ATB (DJ)

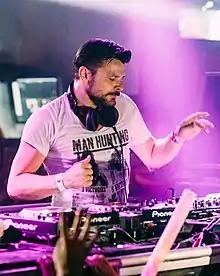
Tanneberger in 2015

André Tanneberger (born 26 February 1973), better known by his stage name ATB, is a German DJ and producer of trance music. According to the official world DJ rankings governed by "DJ Magazine", ATB was ranked No. 11 in 2009 and 2010, and No. 15 in 2011. In 2011, he was ranked as world No. 1 according to "The DJ List". He is best known for his 1998 single "9 PM (Till I Come)", which was a No. 1 single in the United Kingdom. The song's hook would later be reworked into "Don't Stop!" in 1999 for his debut album, "Movin' Melodies", becoming a hit in its own right.